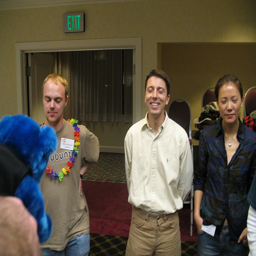
Three people standing in a line with their eyes closed and one of the people is wearing a lei.
a group of people that are standing in line
three people closing their eyes standing in a line together
there are many people standing together in this room
a group of people stand in a circle